Sky position (RA, Dec in degrees): 330.428, -2.134
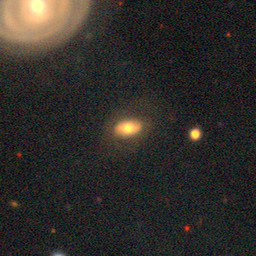
Galaxy morphology: Unbarred Tight Spiral Galaxies